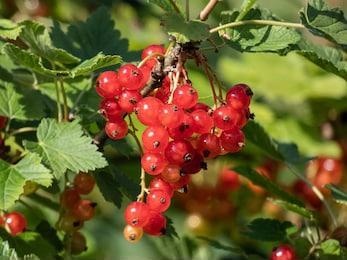
Label: redcurrant